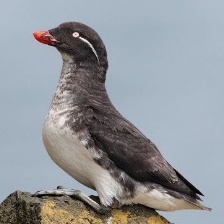
Species: PARAKETT  AUKLET
Scientific name: AETHIA PSITTACULA